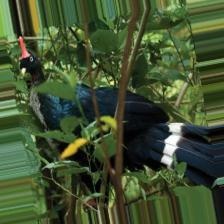
Species: HORNED GUAN
Scientific name: OREOPHASIS DERBIANUS